Pope Urban VIII

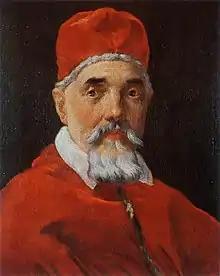
Portrait by Gian Lorenzo Bernini,

Pope Urban VIII (baptised 5 April 1568 – 29 July 1644), born Maffeo Vincenzo Barberini, was head of the Catholic Church and ruler of the Papal States from 6 August 1623 to his death, in July 1644. As pope, he expanded the papal territory by force of arms and advantageous politicking, and was also a prominent patron of the arts, commissioning works from artists like Gian Lorenzo Bernini and a reformer of Church missions. His papacy also covered 21 years of the Thirty Years' War.